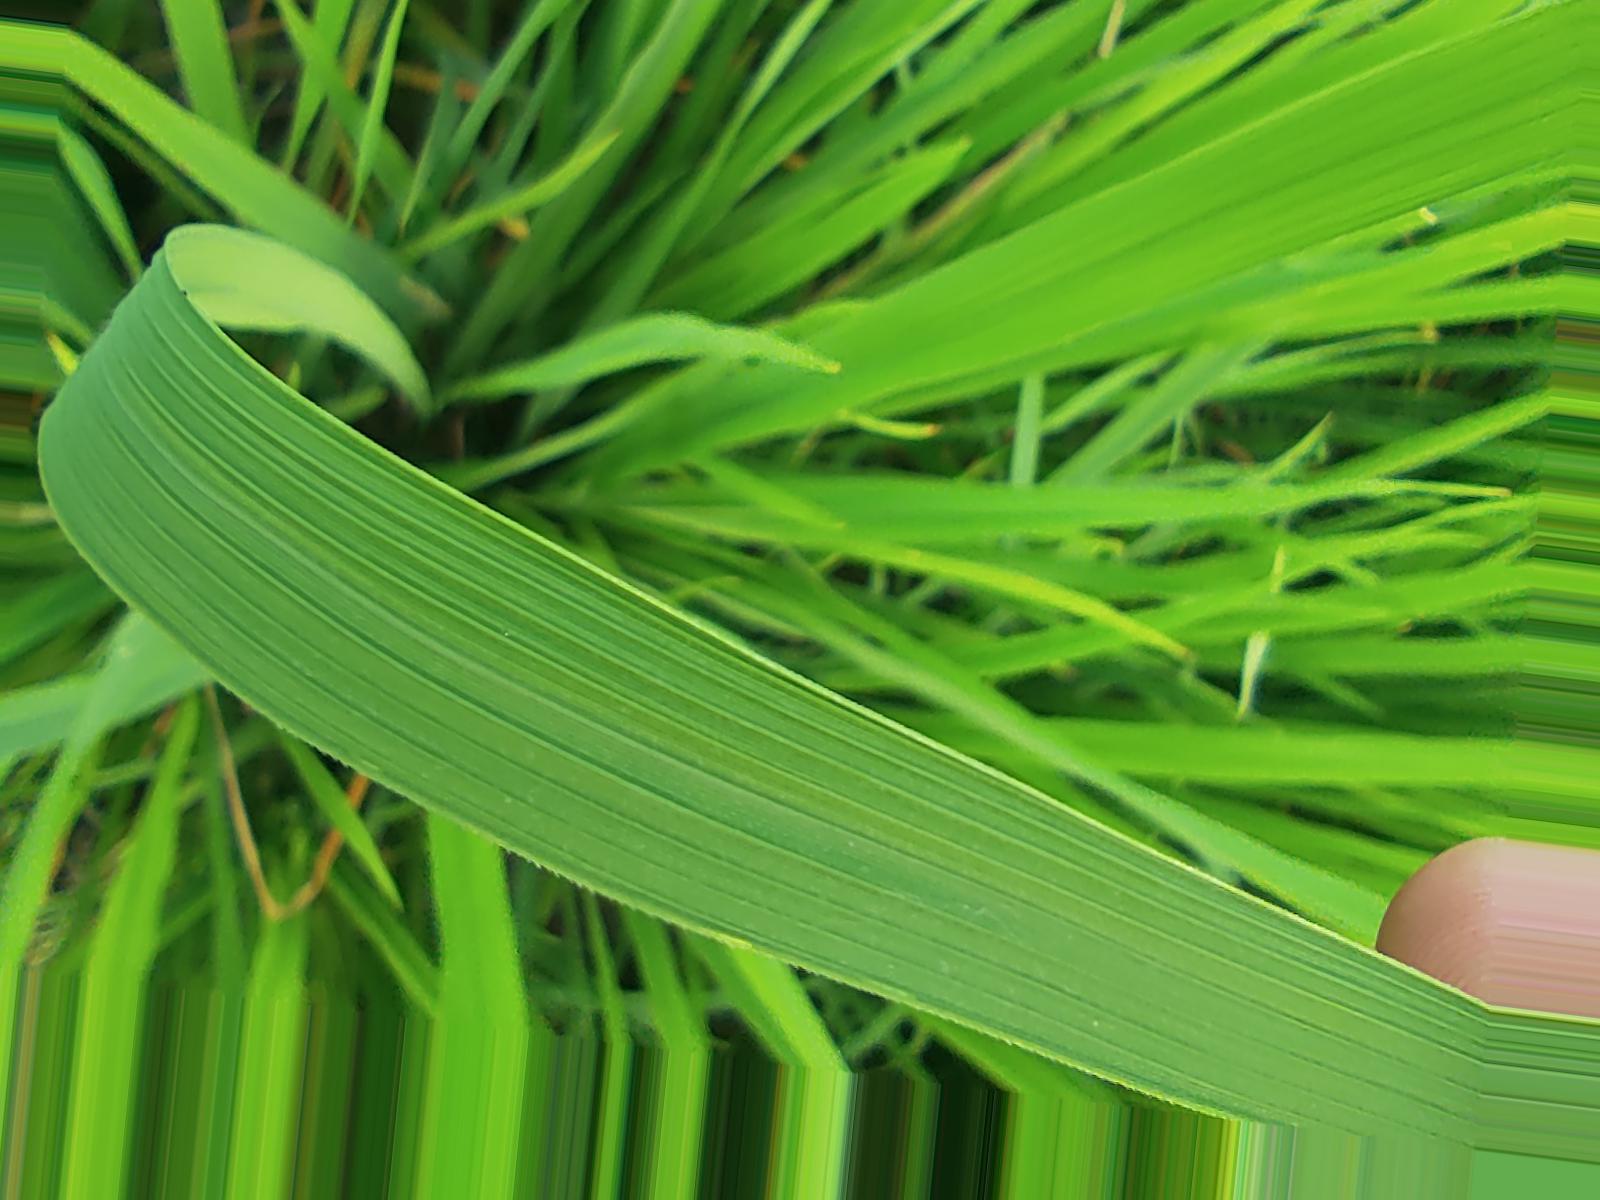
Nhãn: Healthy